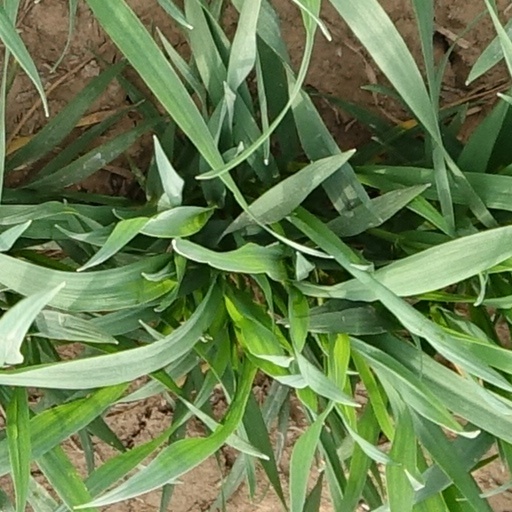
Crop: wheat